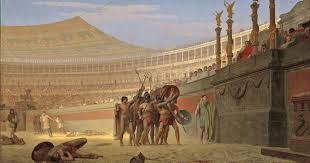
Landmark: Roman Colosseum